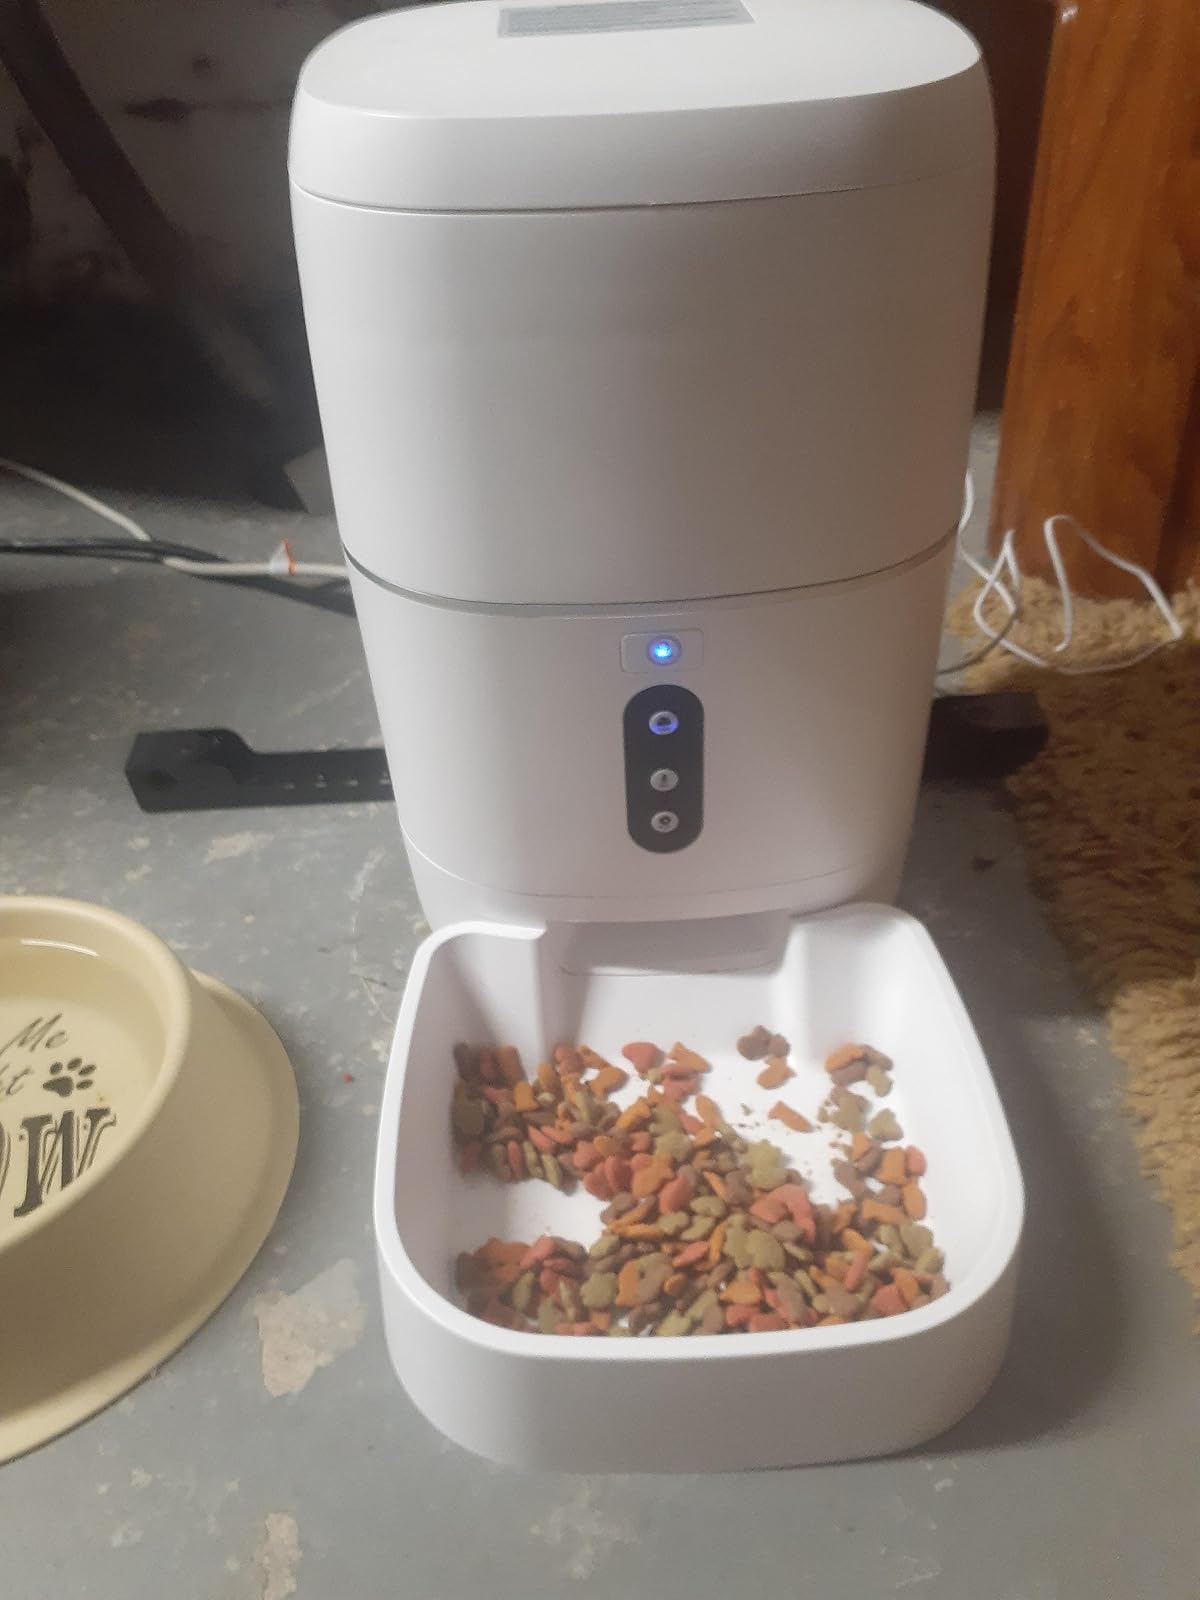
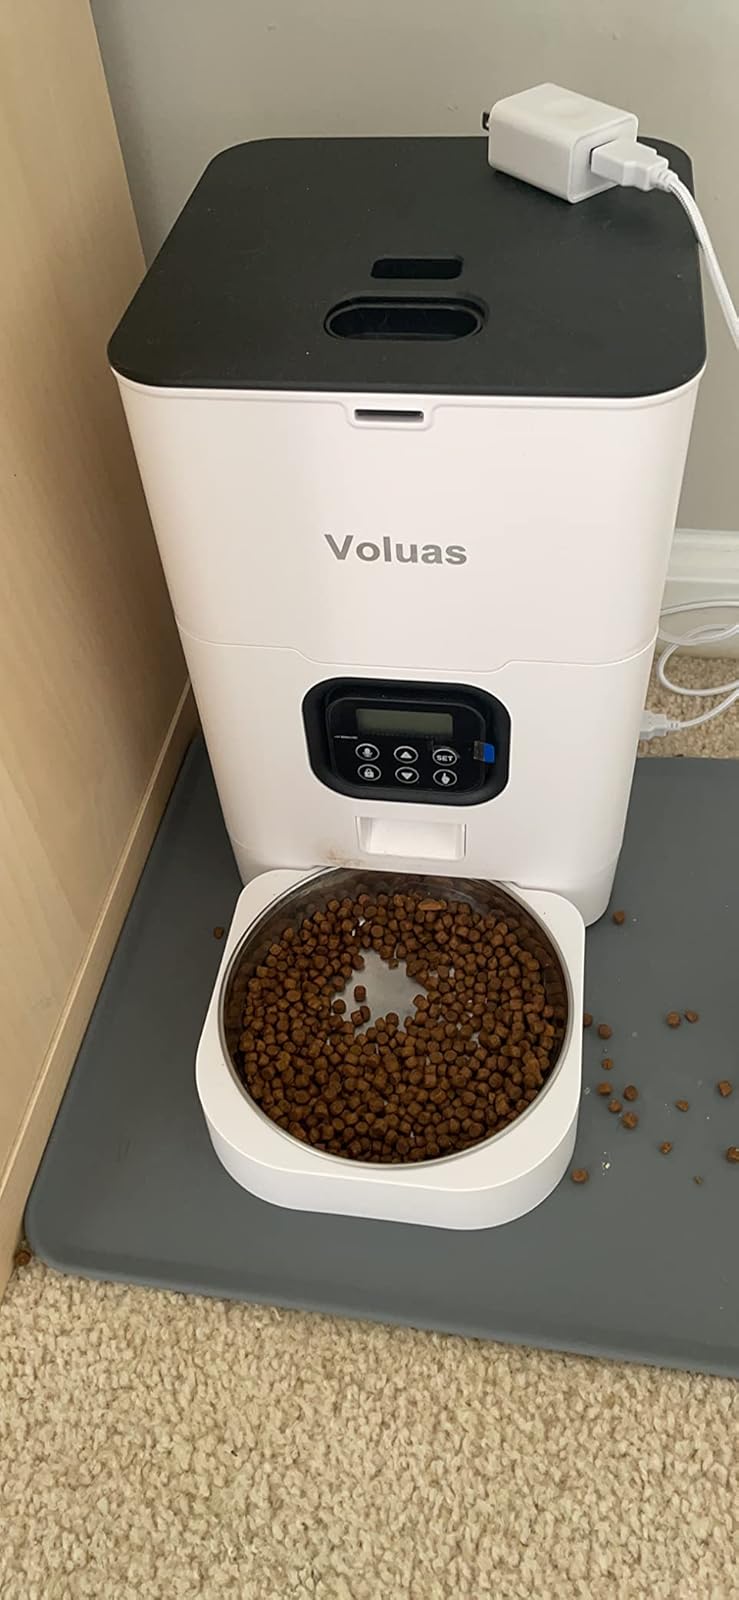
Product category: items_feeder
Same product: no